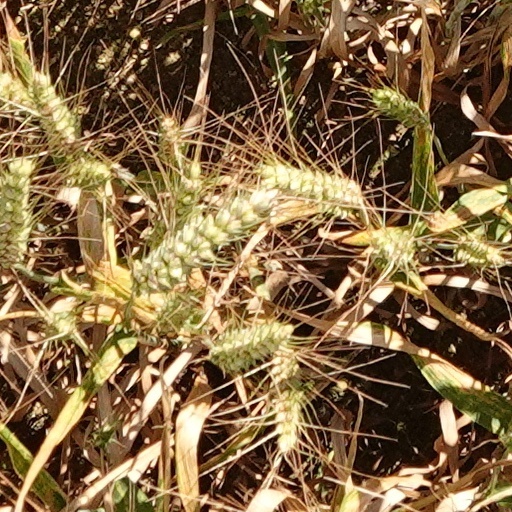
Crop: wheat